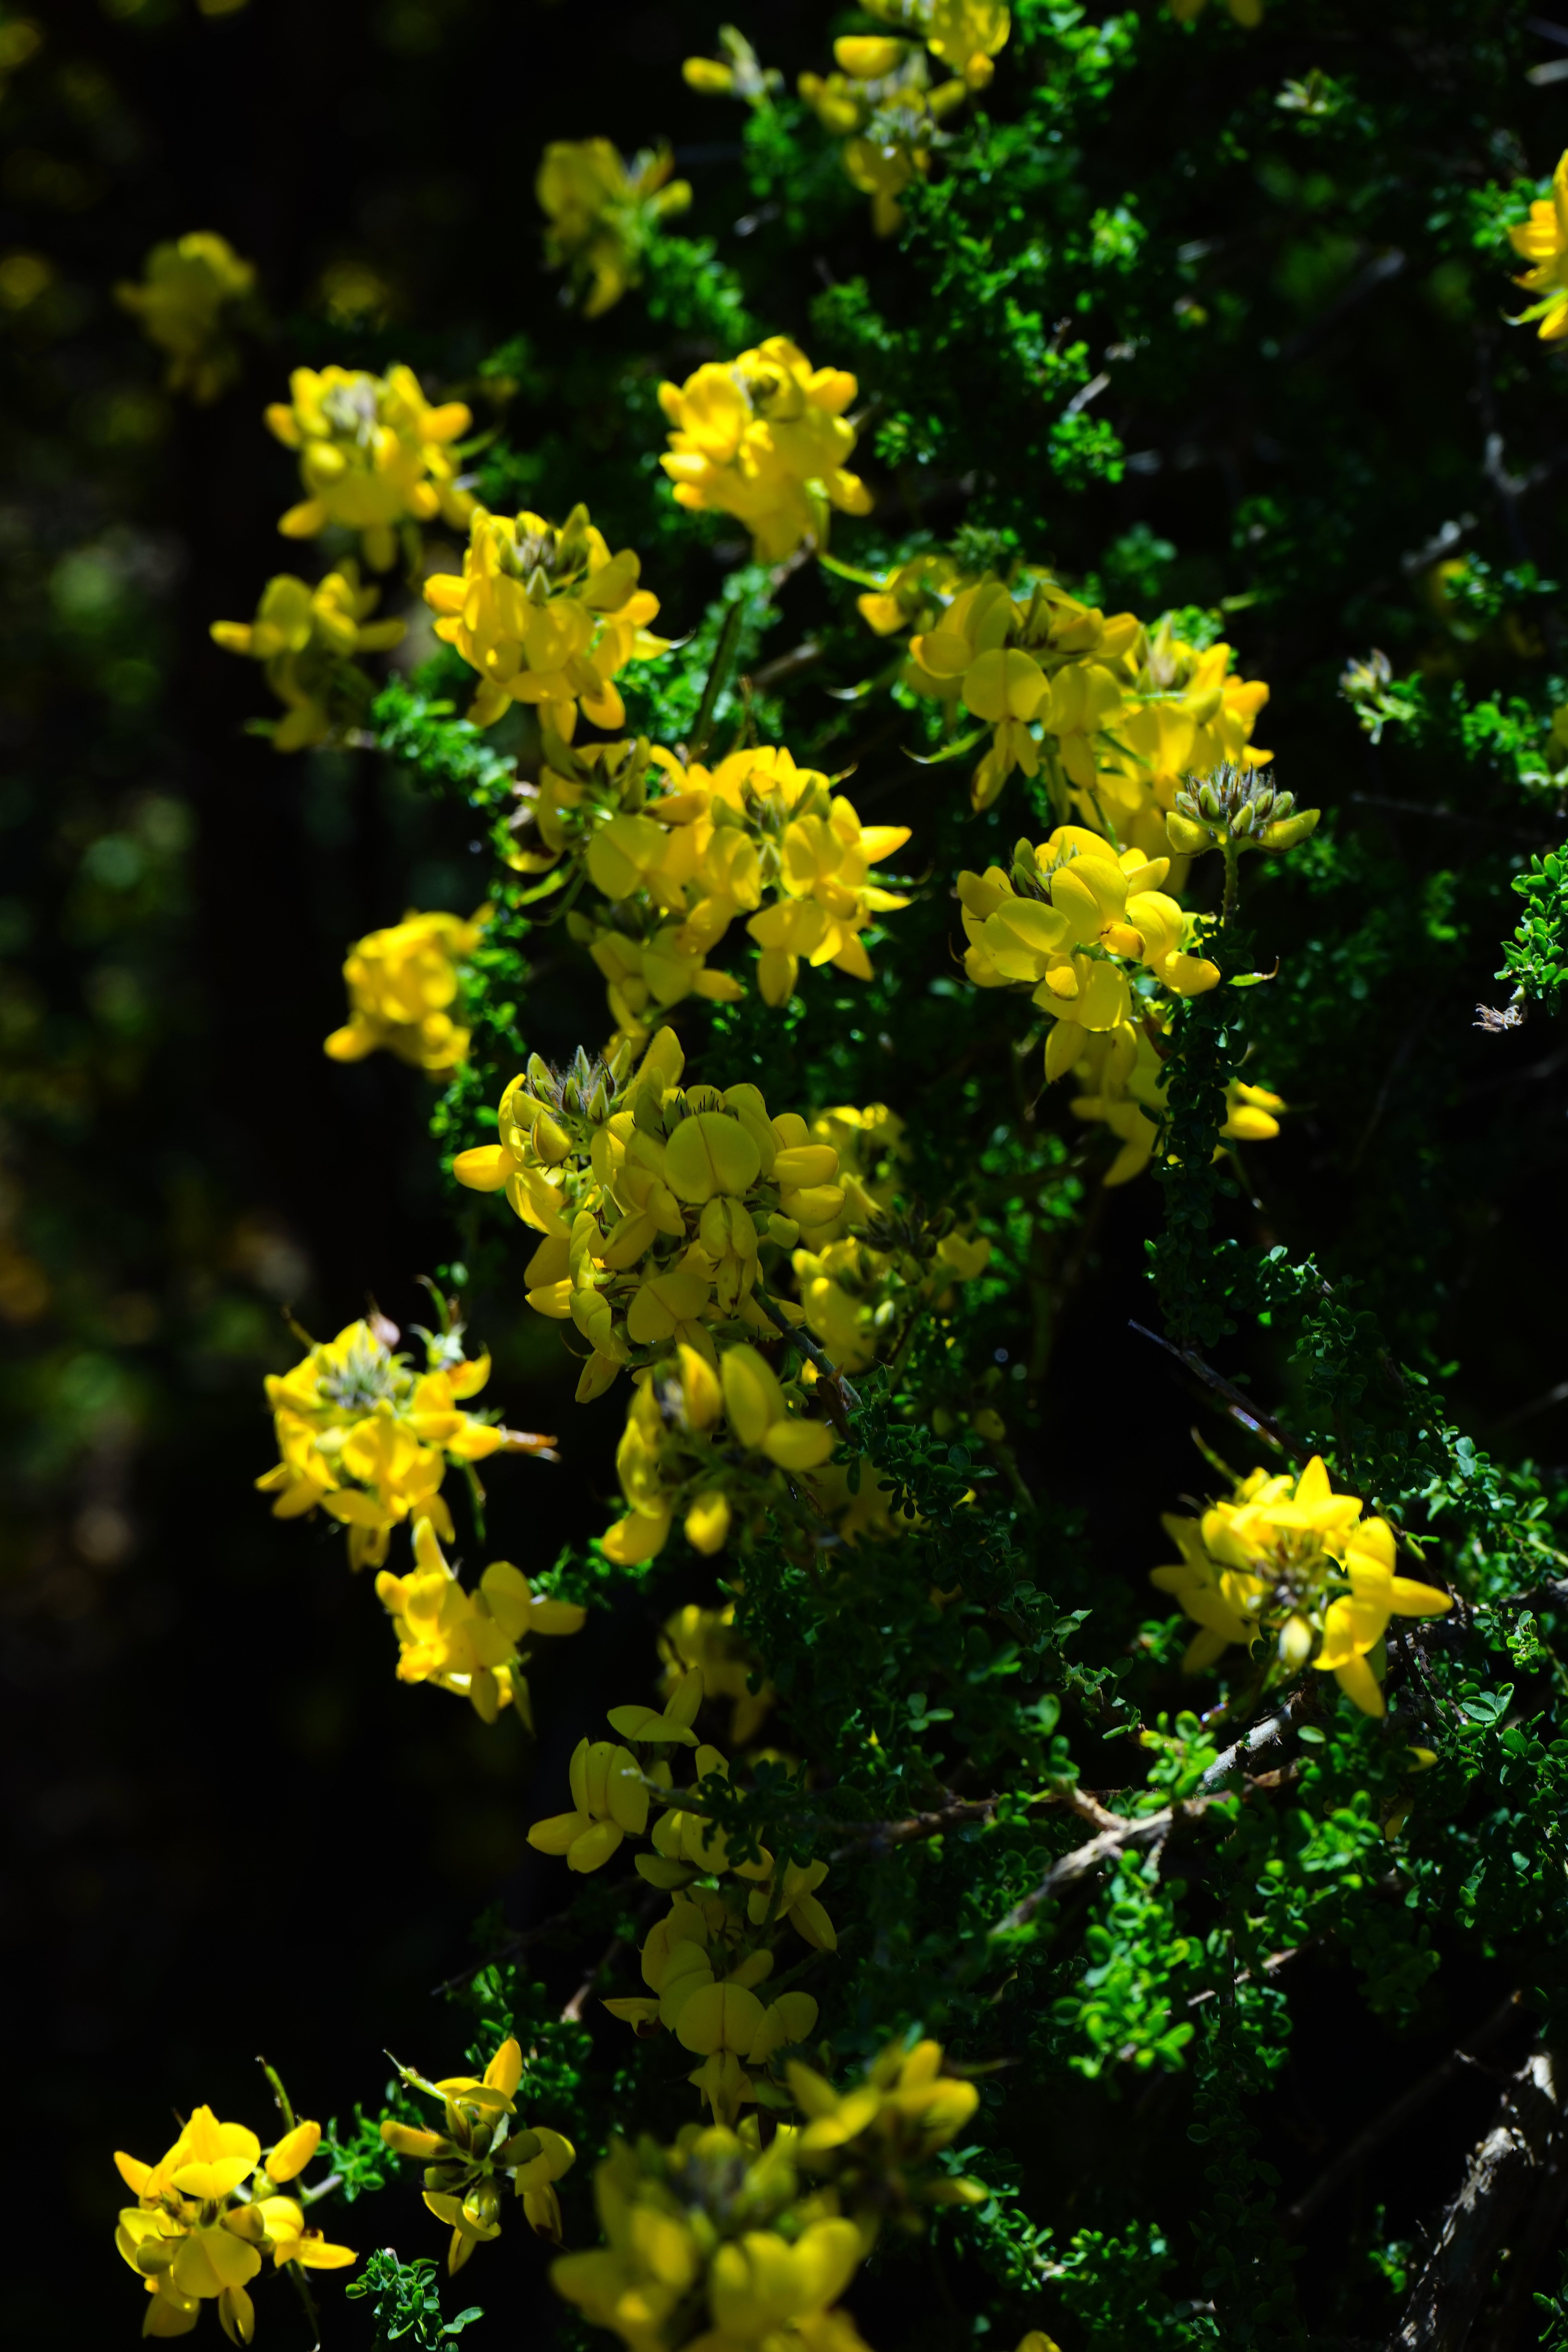
nature, blossom, plant, sunlight, leaf, flower, green, evergreen, botany, yellow, flora, wildflower, flowers, shrub, tenerife, broom, endemic, macro photography, canary islands, legume, flowering plant, fabaceae, subshrub, anaga landschaftspark, anaga mountains, anaga, land plant, parque rural de anaga, sticky glandular broom, adenocarpus viscosus, gland broom, adenocarpus, gland fruit, adenocarpus foliolosus